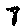
Label: 8